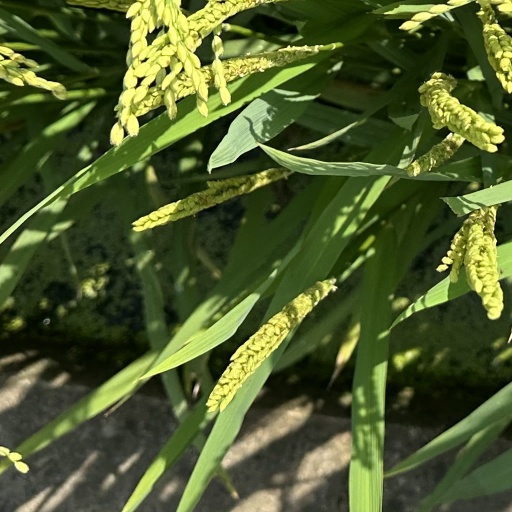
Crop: rice